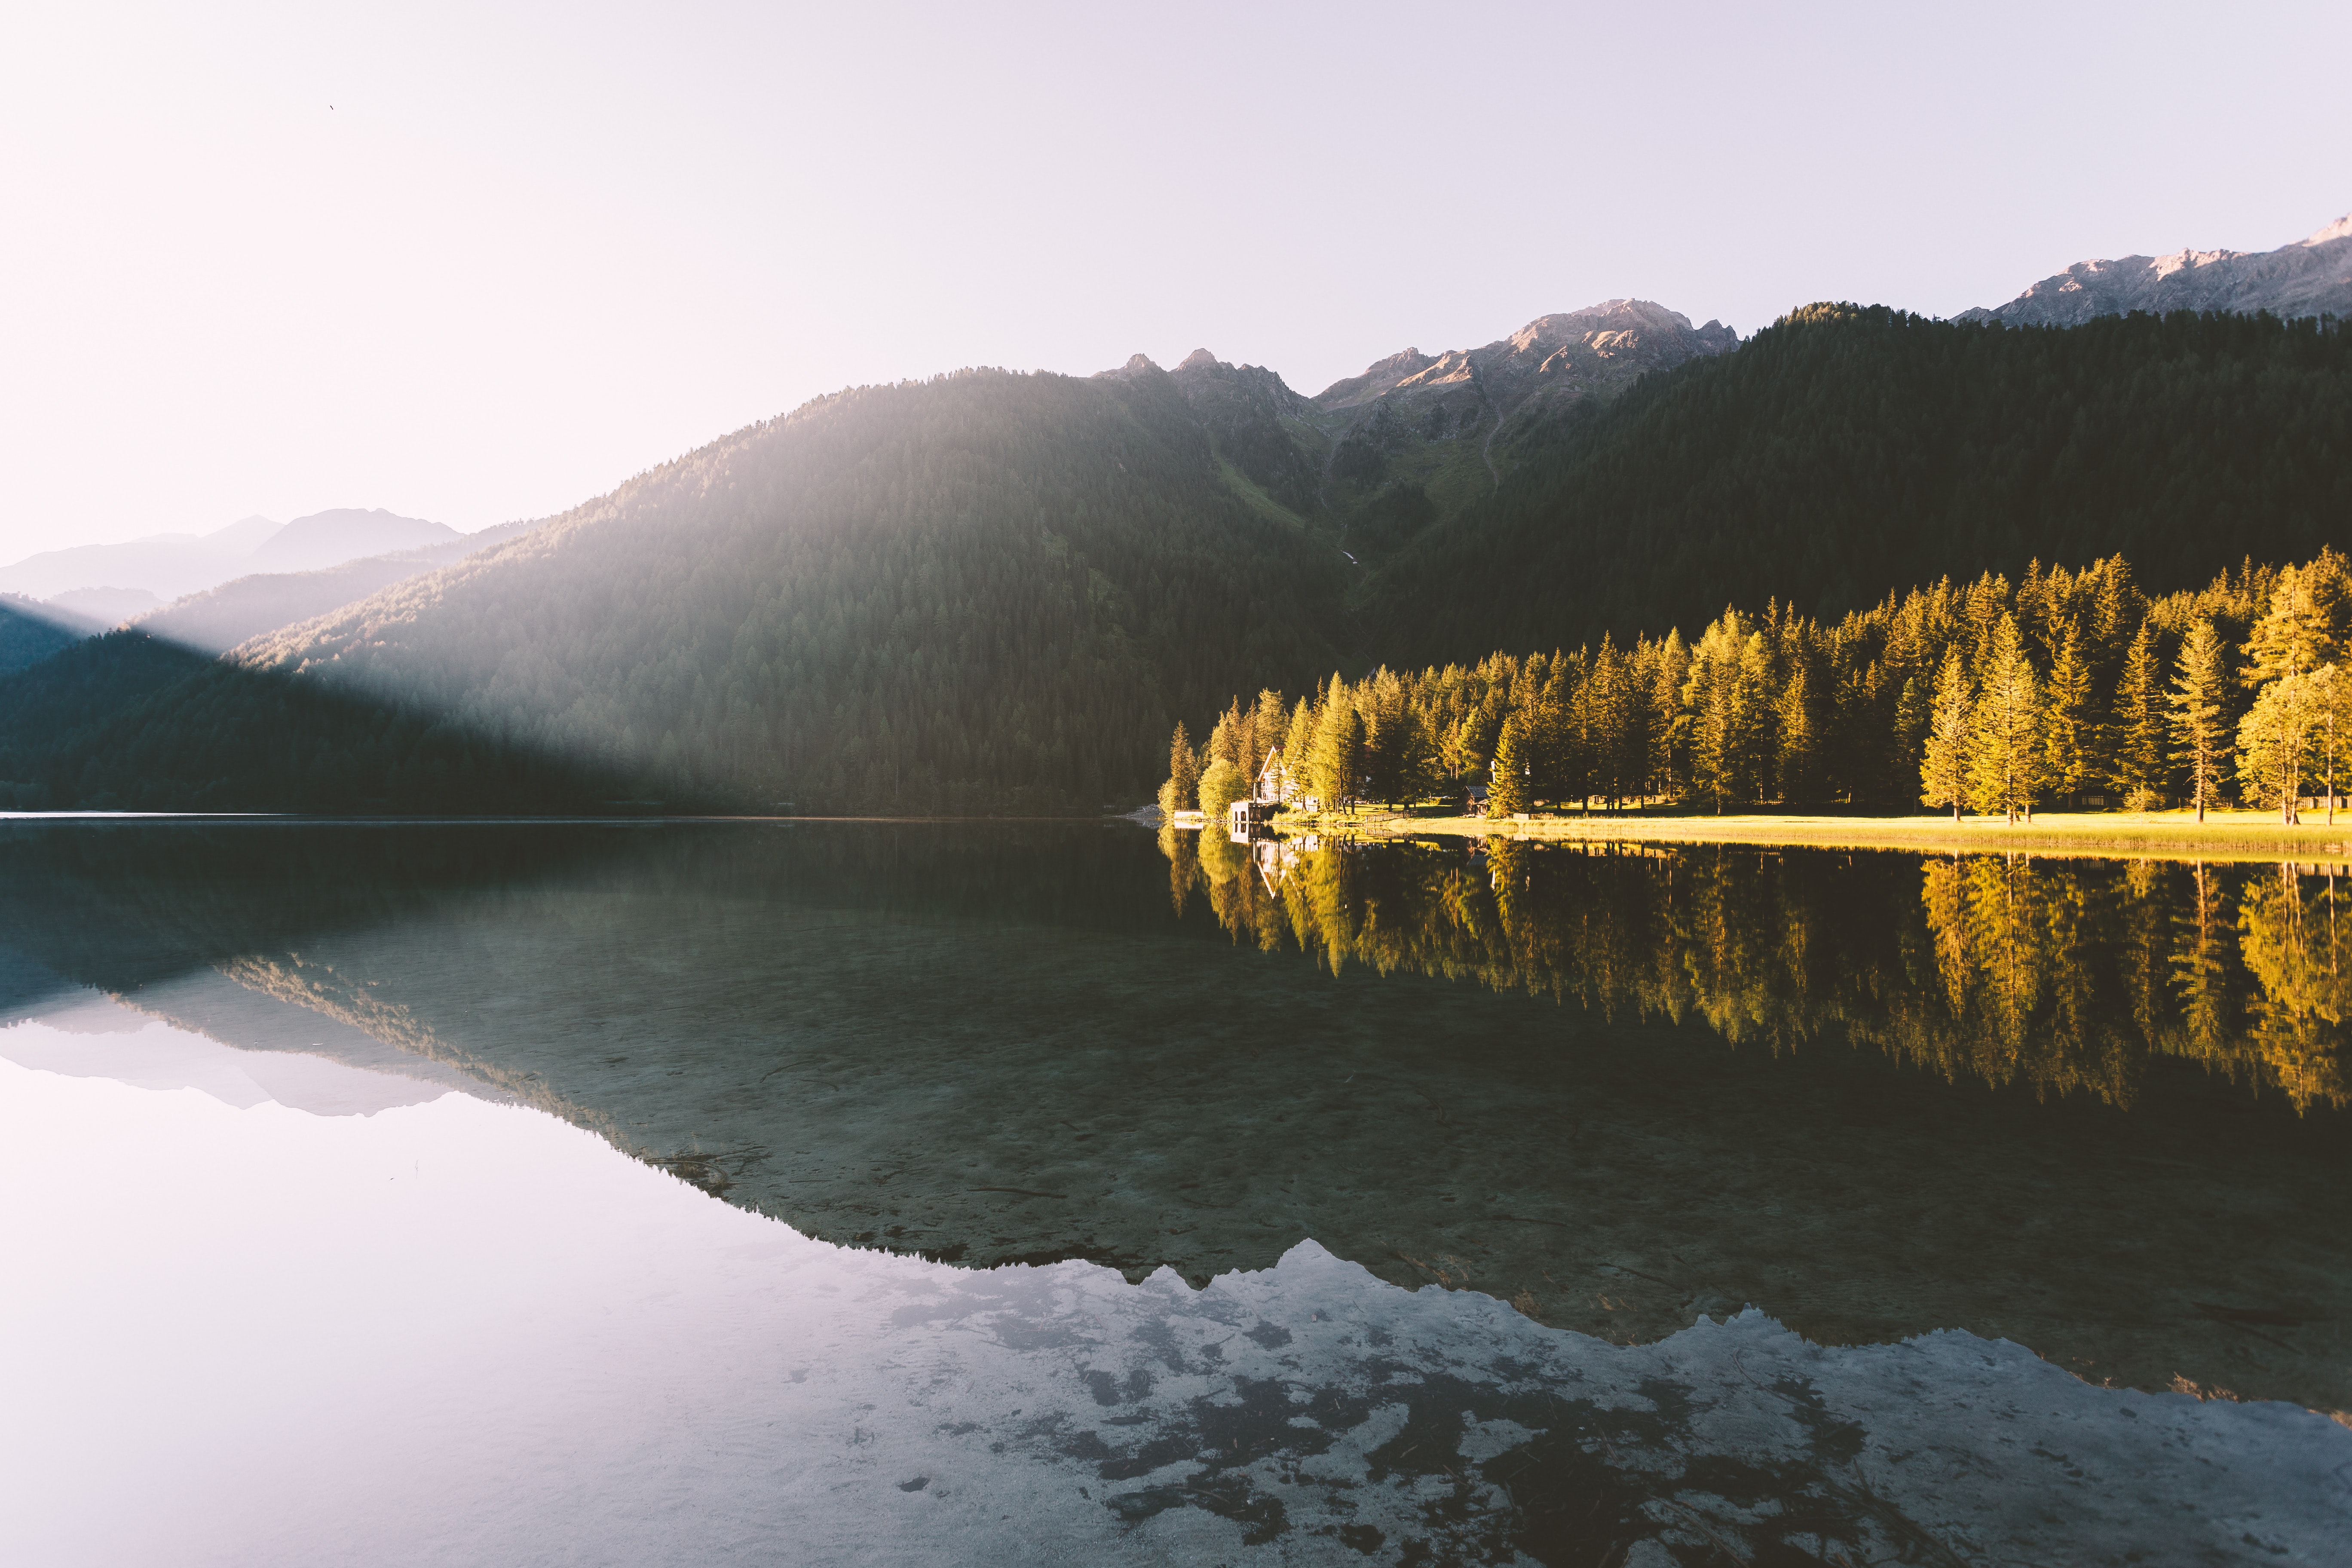
reflection, body of water, nature, lake, water, sky, mountain, wilderness, reservoir, tarn, natural landscape, lake district, water resources, loch, atmospheric phenomenon, highland, morning, tree, river, sound, hill, fjord, landscape, mountain range, bank, fell, calm, national park, cloud, sunlight, symmetry, winter, inlet, coast, forest